Answer in natural language. Consider the 3D positions of the objects in the scene and not just the 2D positions in the image. Is the centerpoint of  sixdrawer dresser in gray at a higher height than maple baseball bat with black grip? Choose between the following options: no or yes
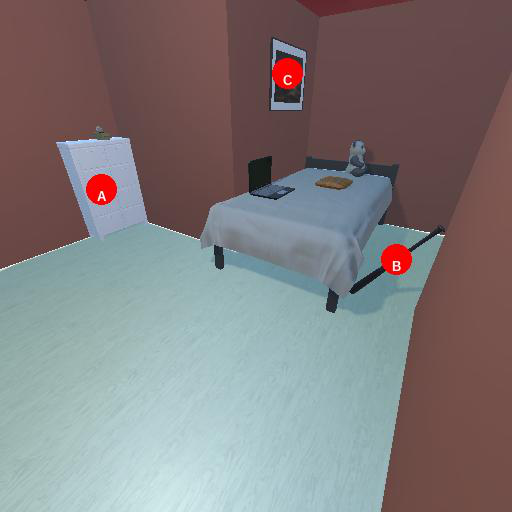
<answer>no</answer>